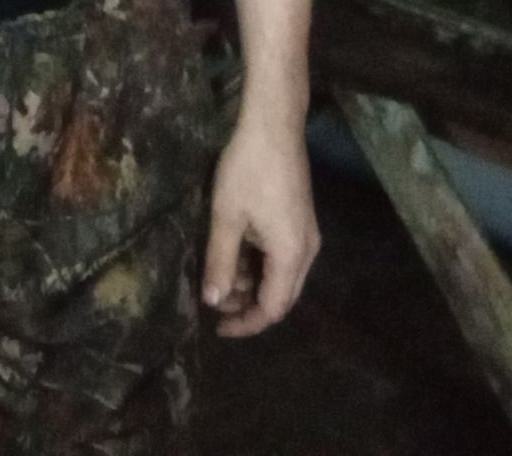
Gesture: no_gesture